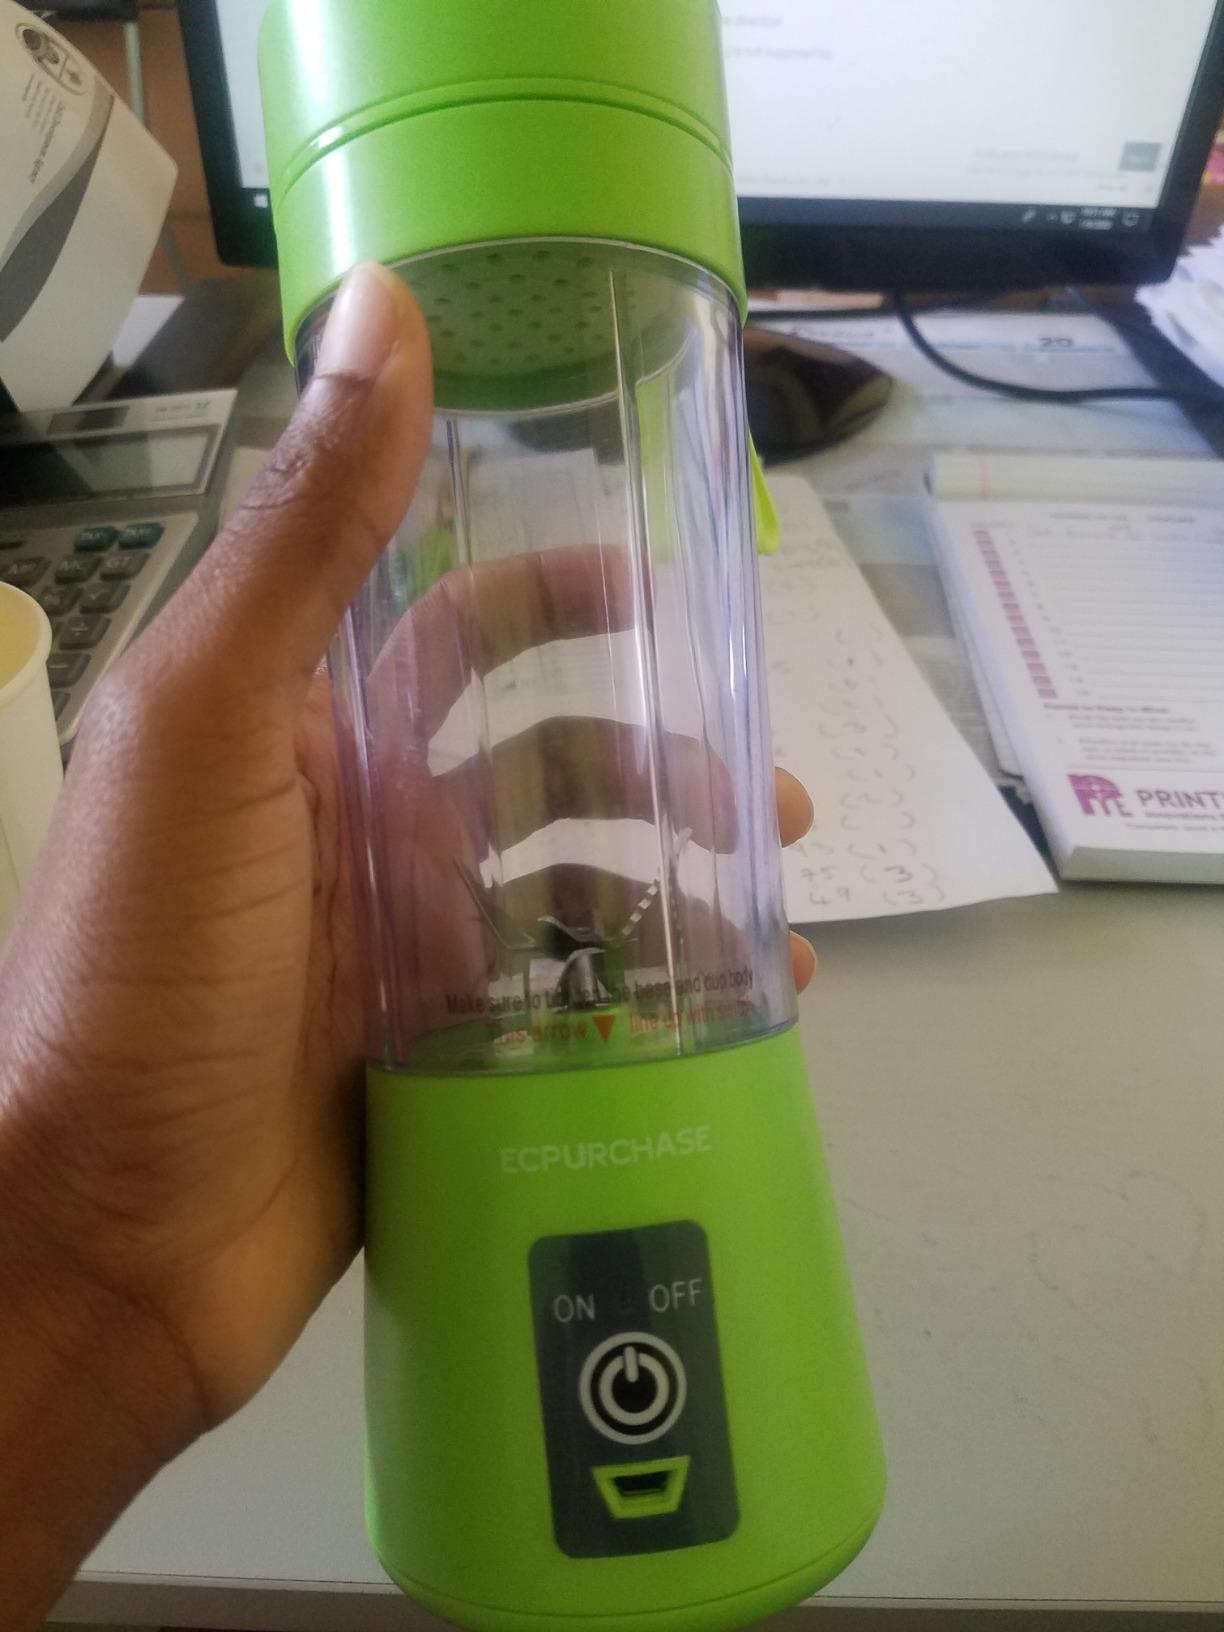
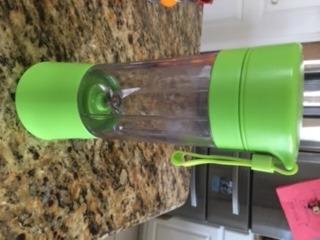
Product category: items_blender
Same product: yes